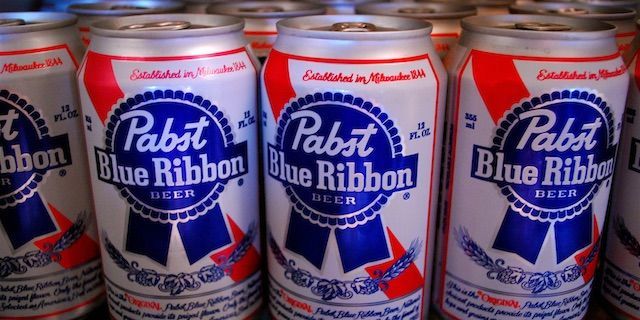
Label: metal